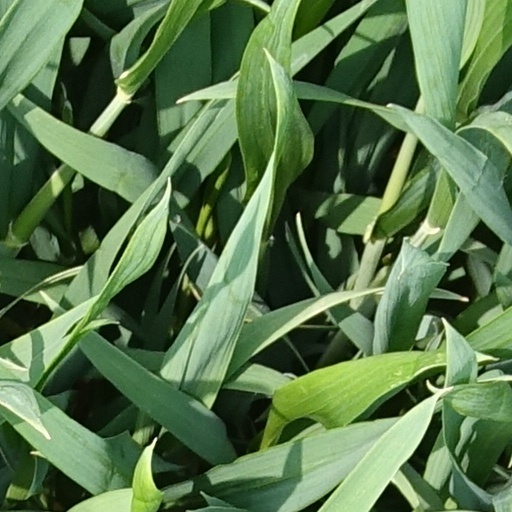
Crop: wheat